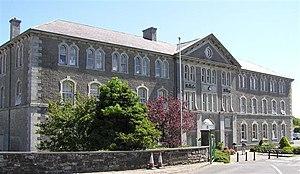
Cette liste des musées d'Irlande du Nord contient des musées qui sont définis dans ce contexte comme des institutions qui recueillent et soignent des objets d'intérêt culturel, artistique, scientifique ou historique. Leurs collections ou expositions connexes disponibles pour la consultation publique. Sont également inclus les galeries d'art à but non lucratif et les galeries d'art universitaires. Les musées virtuels ne sont pas inclus.